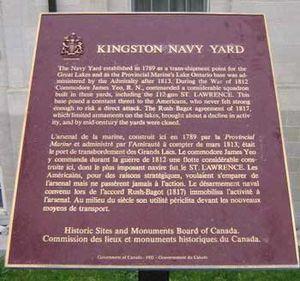
Voici la liste des lieux historiques nationaux du Canada situé à Kingston. En mars 2011, on compte 22 lieux historiques nationaux à Kingston, dont deux sont administrés par Parcs Canada. De ce nombre, il faut rajouté aussi un site qui ont perdu sa désignations.